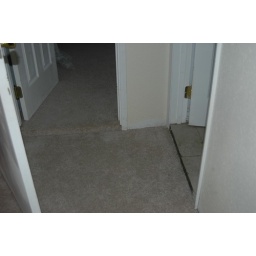
some unevenness in the basement unit floor between the bedroom, hallway, and bathroom